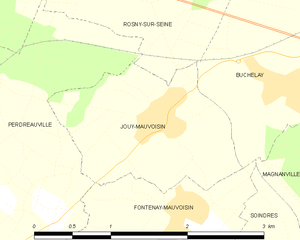
Carte des communes françaises Jouy-Mauvoisin
Jouy-Mauvoisin est une commune française située dans le département des Yvelines en région Île-de-France.